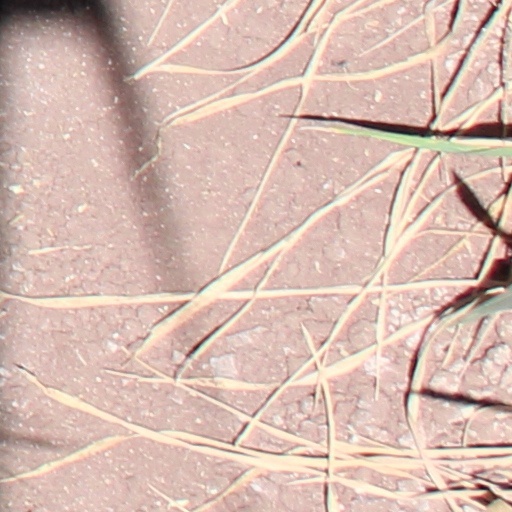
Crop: wheat